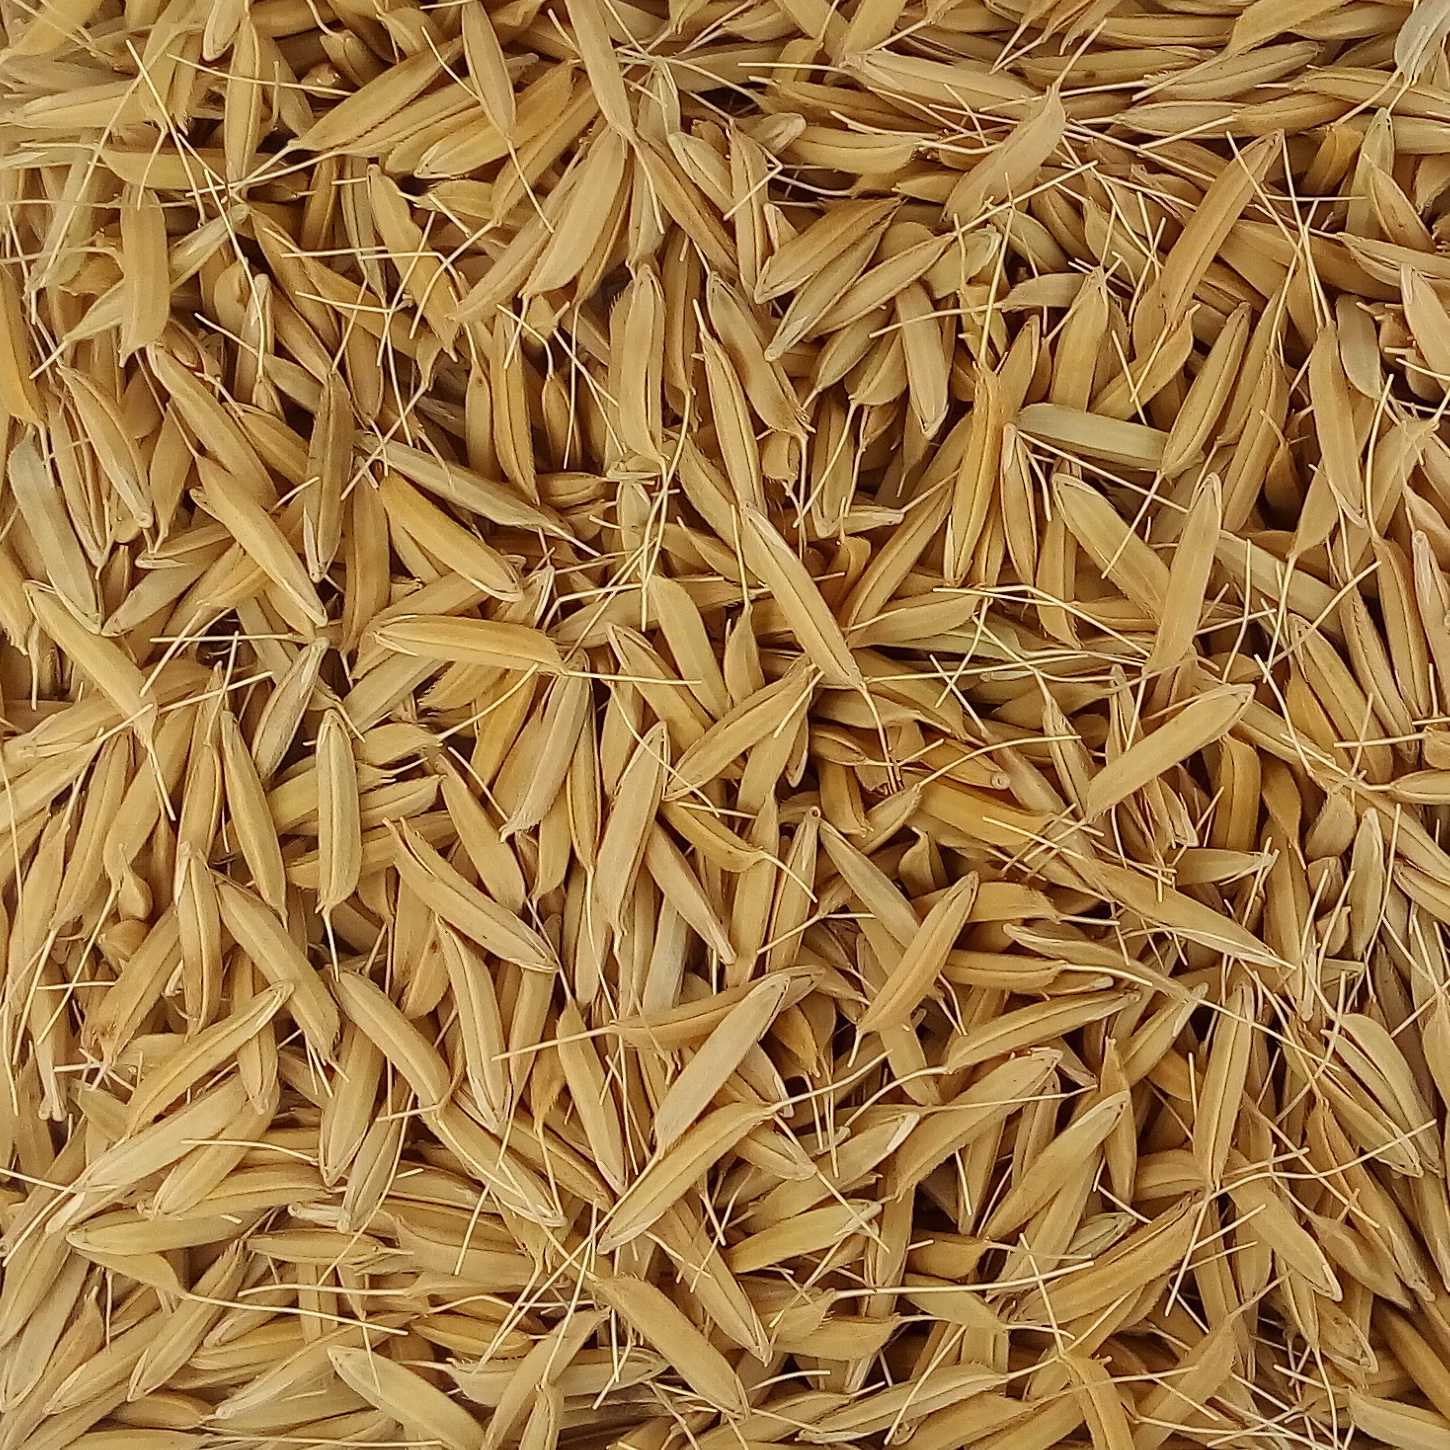
Rice seed variety: PB1